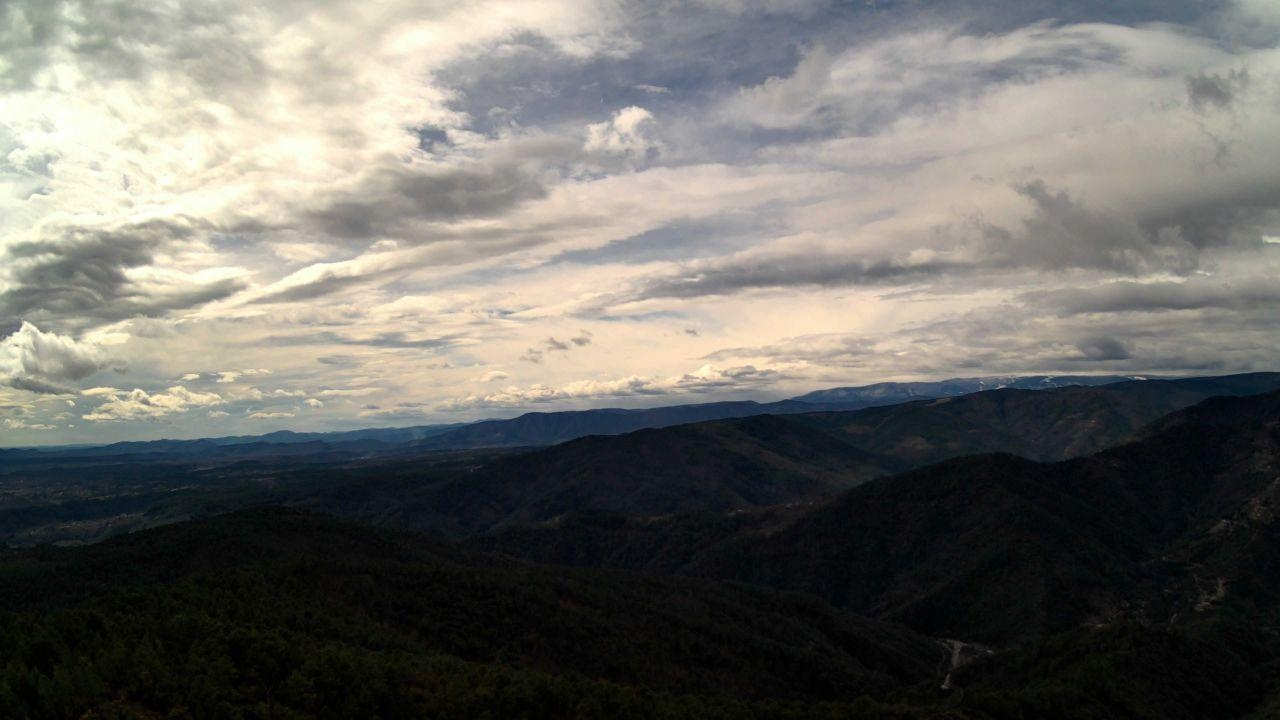
Fire: no
Smoke: yes